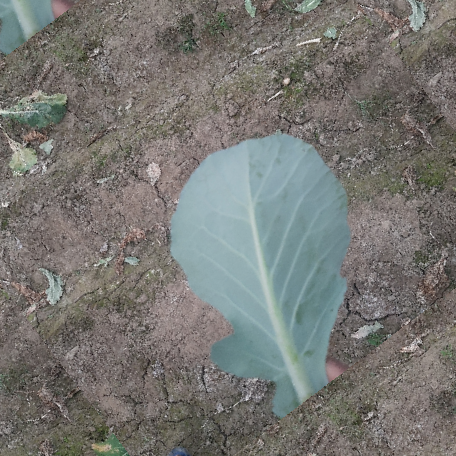
Label: Disease Free